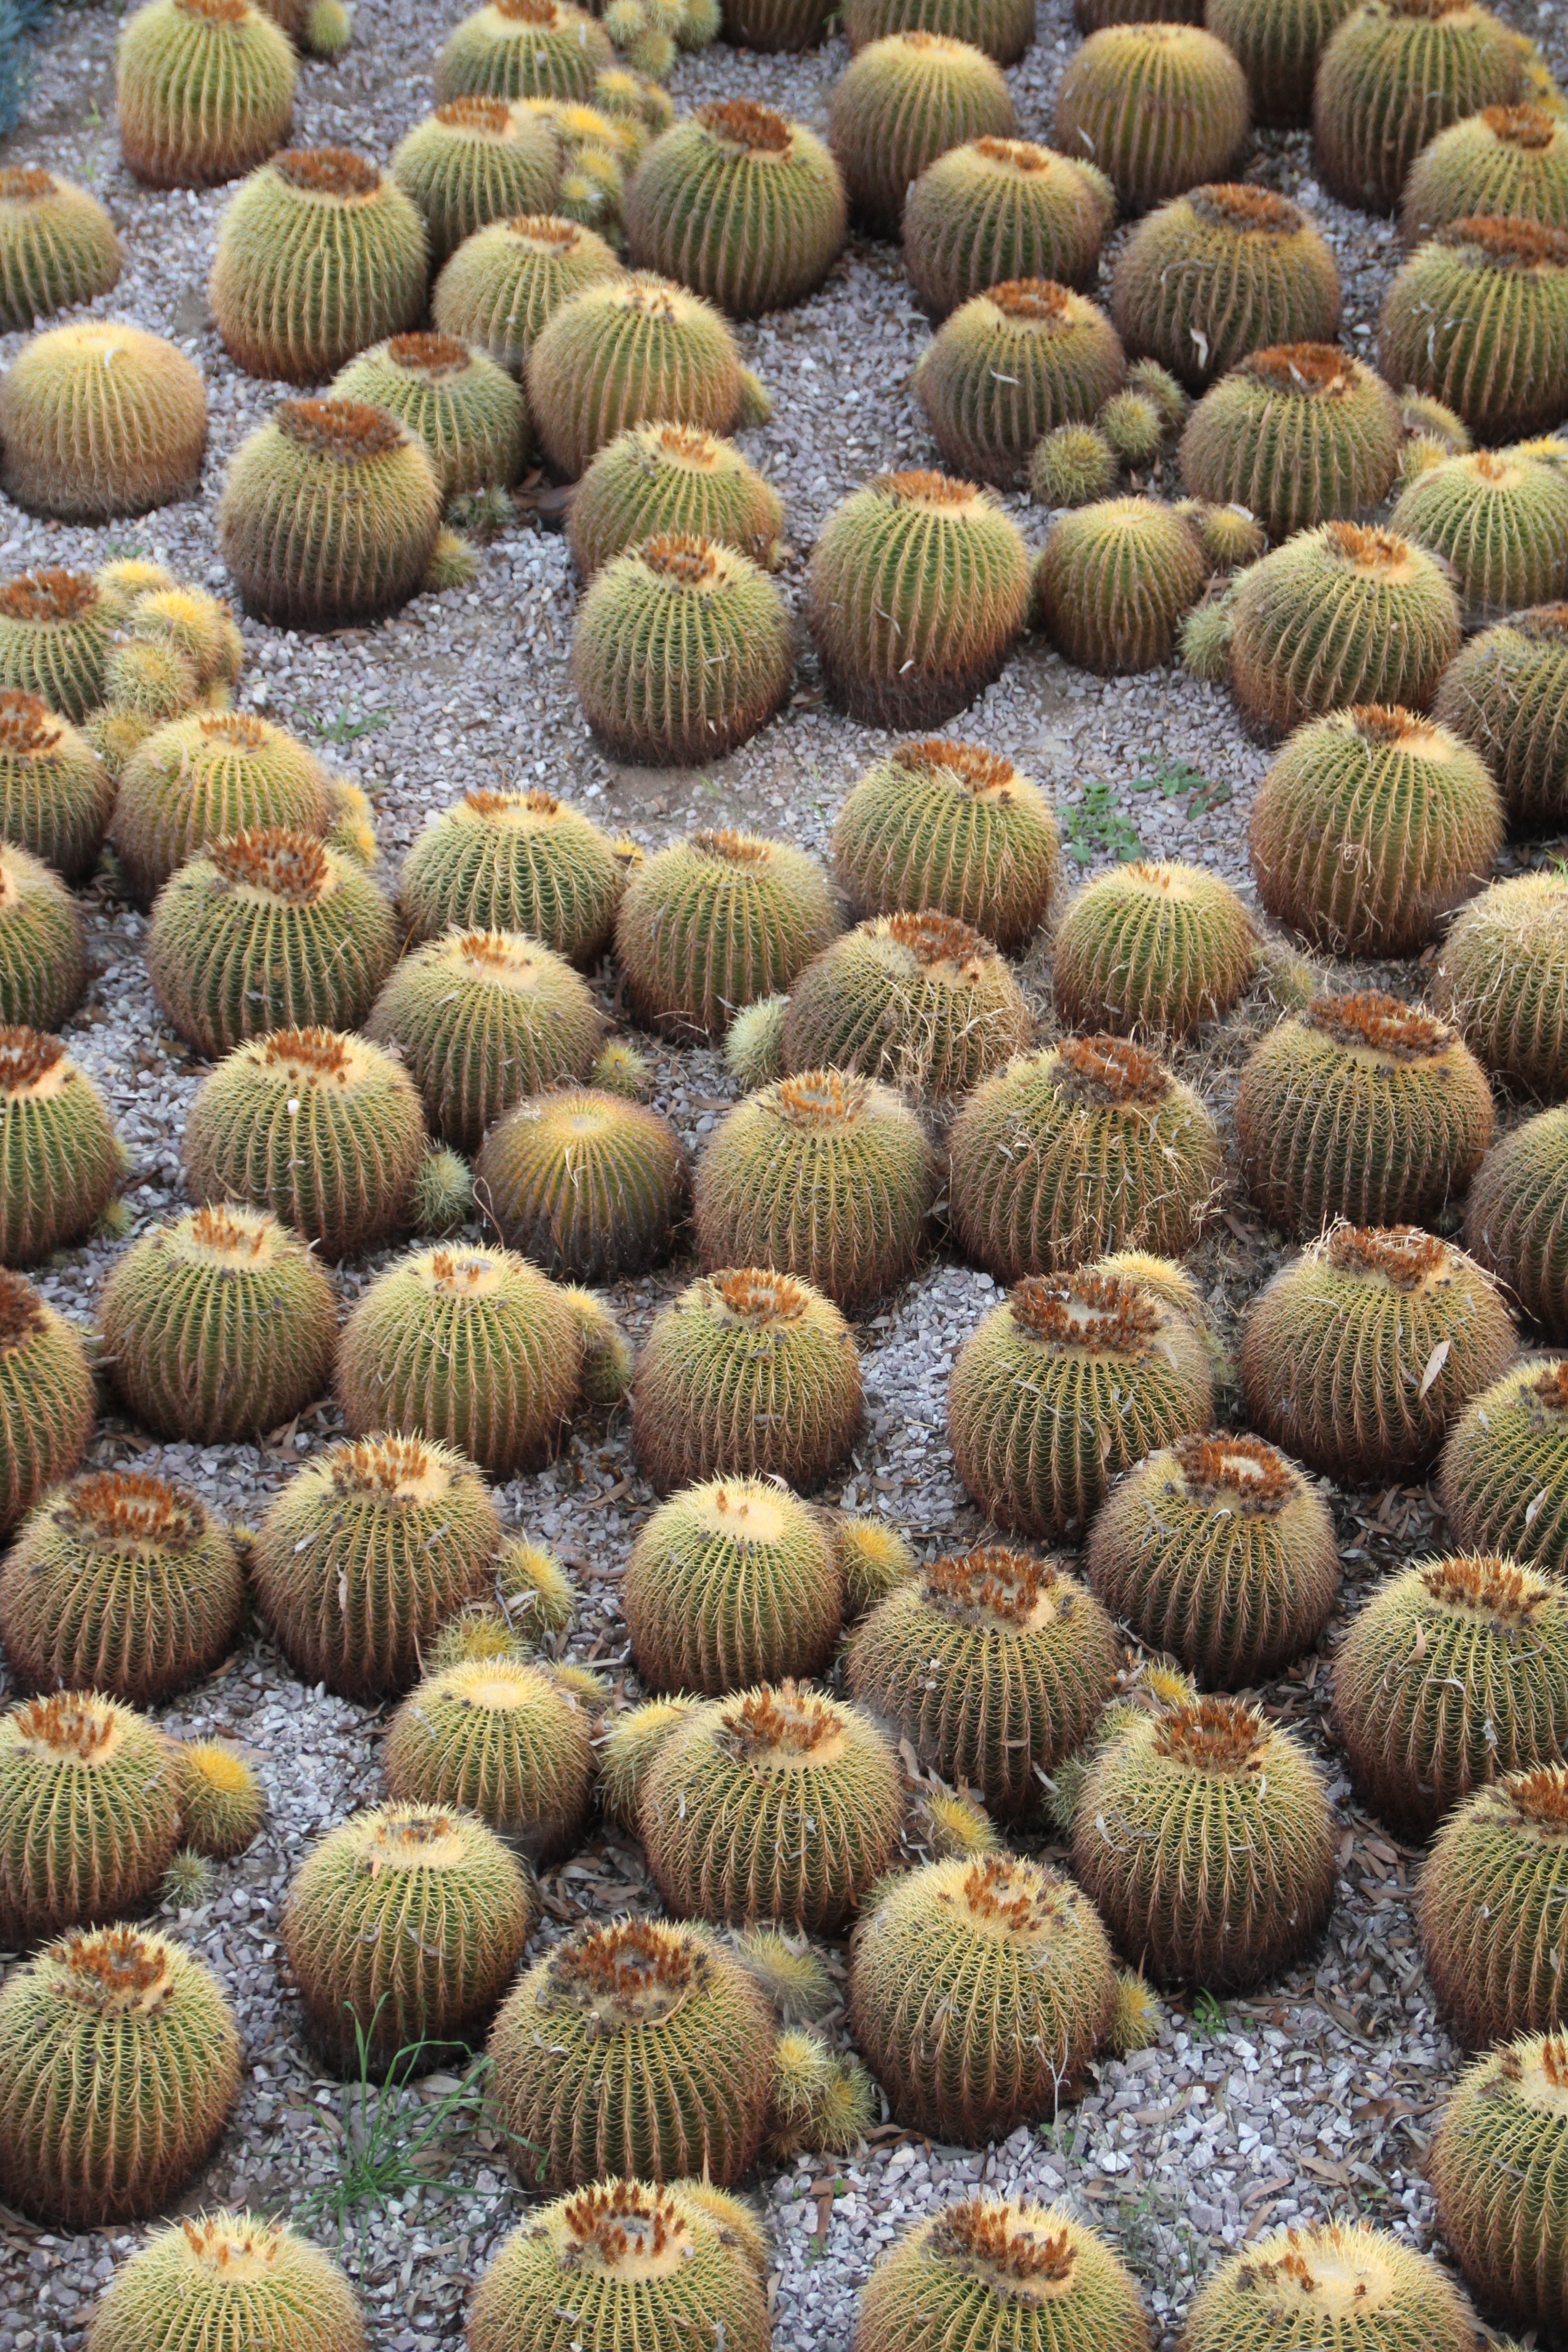
cactus, sharp, needle, growth, plant, fruit, stem, arid, desert, flower, bloom, thorn, floral, dry, wild, environment, foliage, food, produce, grow, natural, botany, succulent, agriculture, cacti, flora, california, botanical, spike, plants, life, florist, houseplant, spine, coconut, growing, western, exotic, southwest, prickle, melon, botanic, barb, pointy, thorny, durian, flowering plant, spiny, land plant